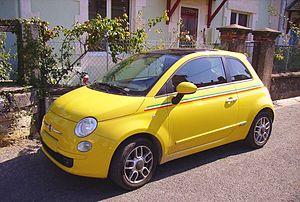
Fiat 500 (2007) jaune.
L'Usine FCA de Toluca est une usine d'assemblage du constructeur automobile italien FCA-Fiat Chrysler Automobiles, filiale de Fiat Automobiles Group, implantée au Mexique depuis 1968 par Chrysler et dont la production est essentiellement destinée aux marchés d'Amérique du Nord : États-Unis et Canada et depuis peu à l'Amérique du Sud.